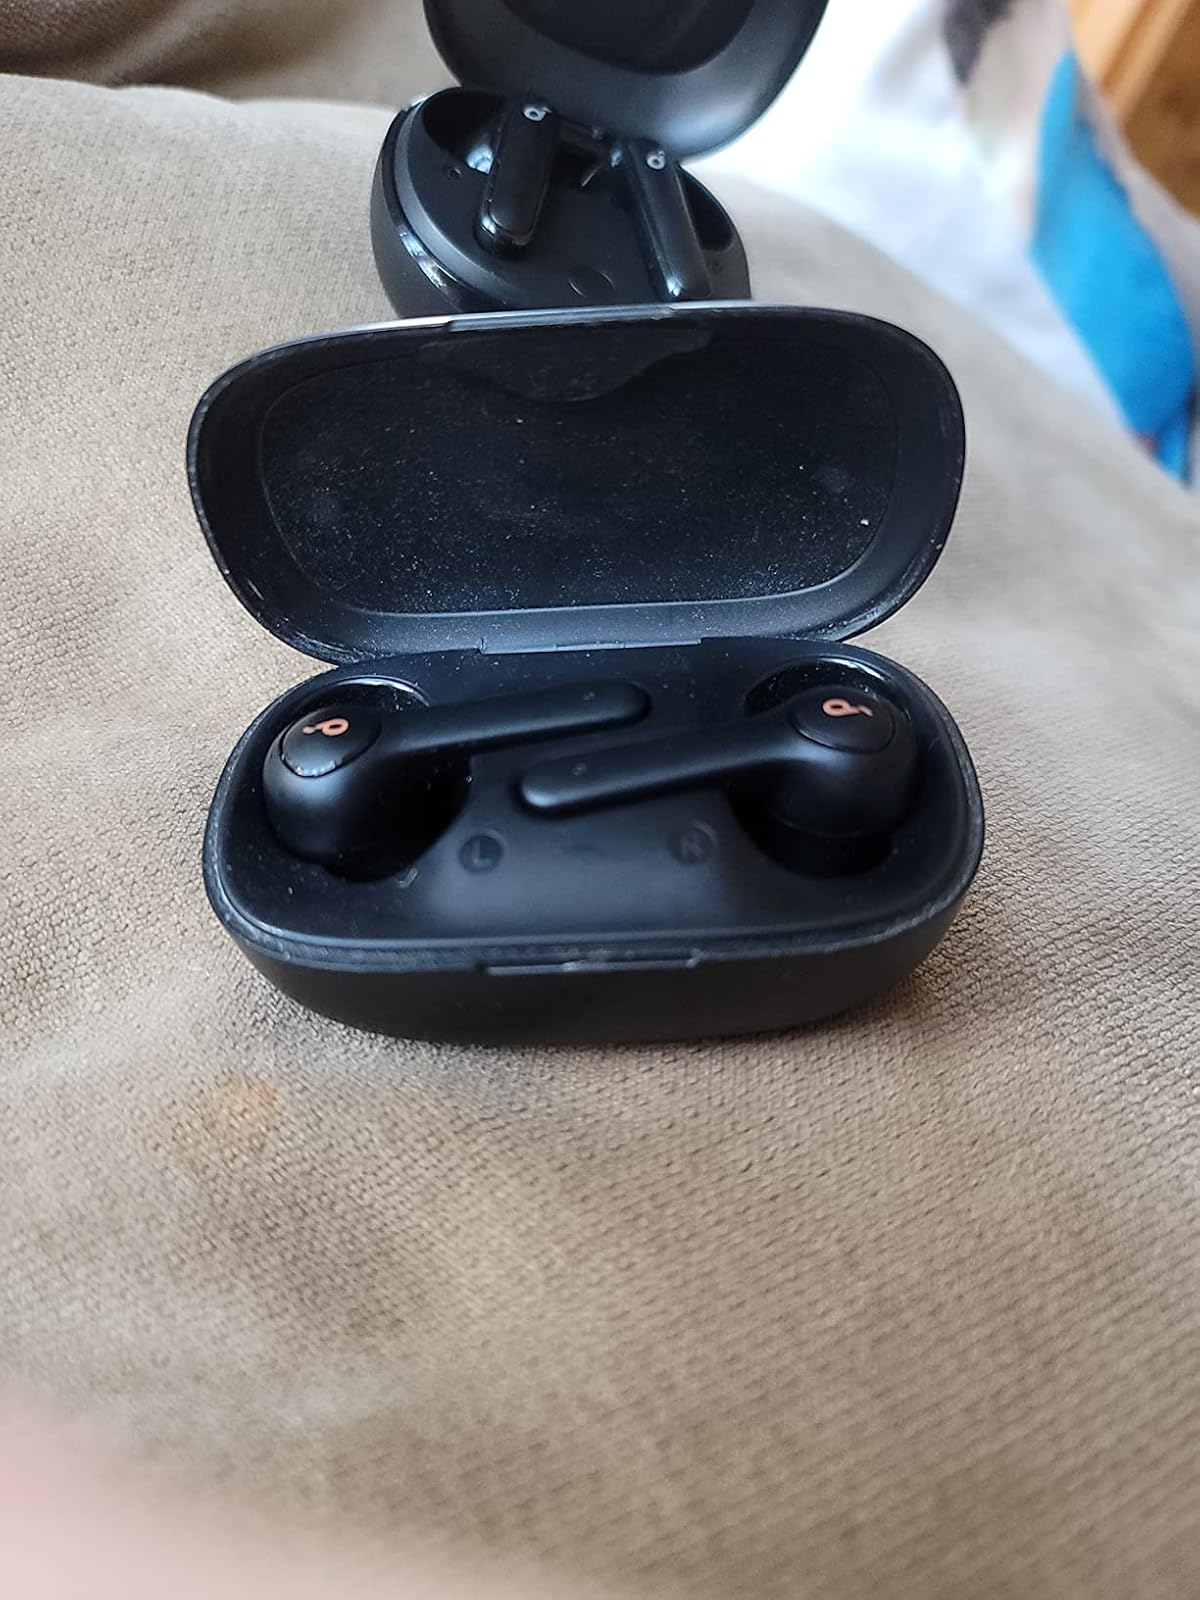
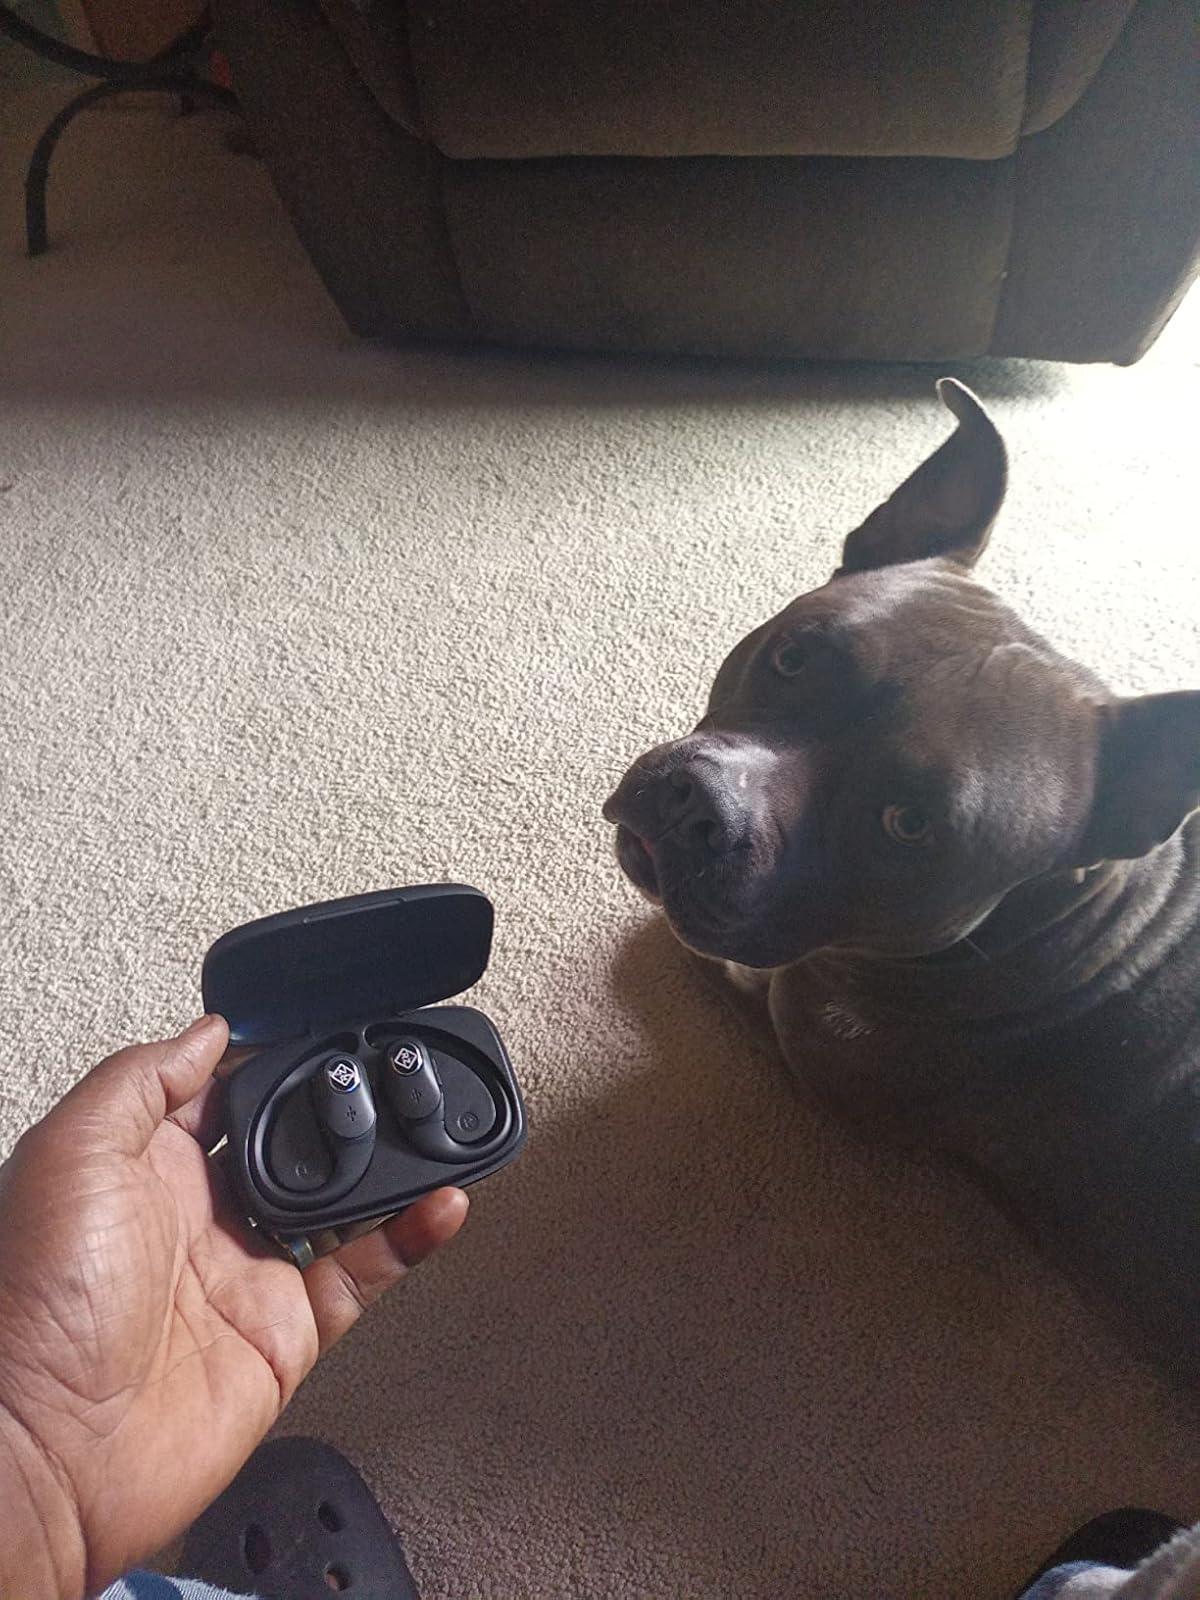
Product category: earbuds
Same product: no